Pigeon River (Tennessee–North Carolina)

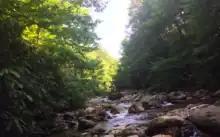
East Fork of the Pigeon River

Recreational rafting is popular in two sections of the river, the Upper and the Lower. Both sections are found in Hartford, Tennessee. The Upper section begins at the powerhouse (located right on the North Carolina/Tennessee border) and features up to Class III+ whitewater rapids. The Lower section features "more modest" waves.